Calan Williams

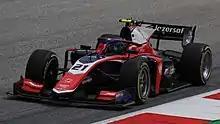
Williams driving the Dallara F2 2018 during the 2022 Spielberg Formula 2 round.

In January 2022, it was announced that Williams will drive for Trident in the 2022 season of the FIA Formula 2 Championship. Having qualified twelfth on debut, he proceeded to have an uneventful first race, finishing 15th whilst teammate Richard Verschoor was victorious. In the Bahrain feature race Williams started the race well, getting up to sixth by the end of the first lap and staying in the points after his pit stop. However, after a safety car was called late in the race Williams pitted for new tyres, but was forced to retire from the race after the team hadn't fitted a tyre on the car properly, leaving it to bounce off after the Australian had left his pit box. At the following round in Saudi Arabia, Williams managed to qualify in seventh place, giving him the opportunity to start the sprint race from the second row. He would end up losing one position, finishing fourth and thus scoring his first points in the category. A pair of anonymous races at Imola came up next, whereas the round at Barcelona would harbour initial promise, as the Australian qualified tenth, setting him up to start from pole position on Saturday. However, a stall on the formation lap prevented Williams from contending for a podium finish. Williams was unlucky in the Monaco feature race, running in the points until the last lap, where he and Ayumu Iwasa collided on the last lap. He would go on to have a quiet rest of the season, and failed to score any more points.